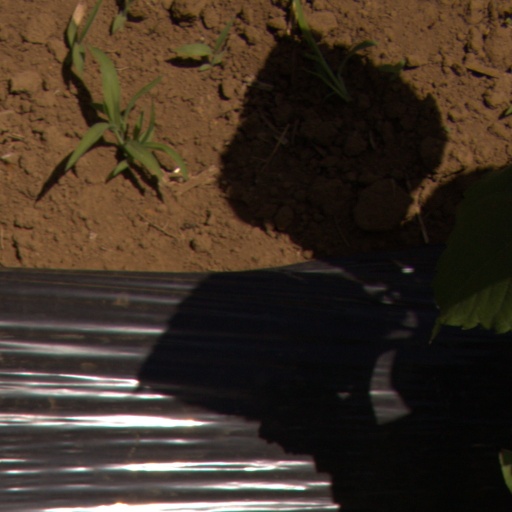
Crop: Jerusalem artichoke